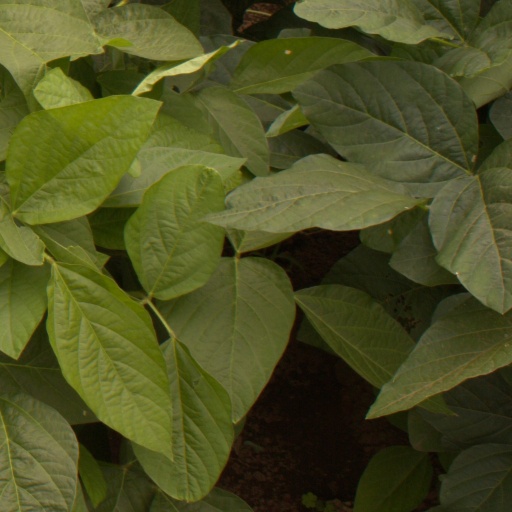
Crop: soybean